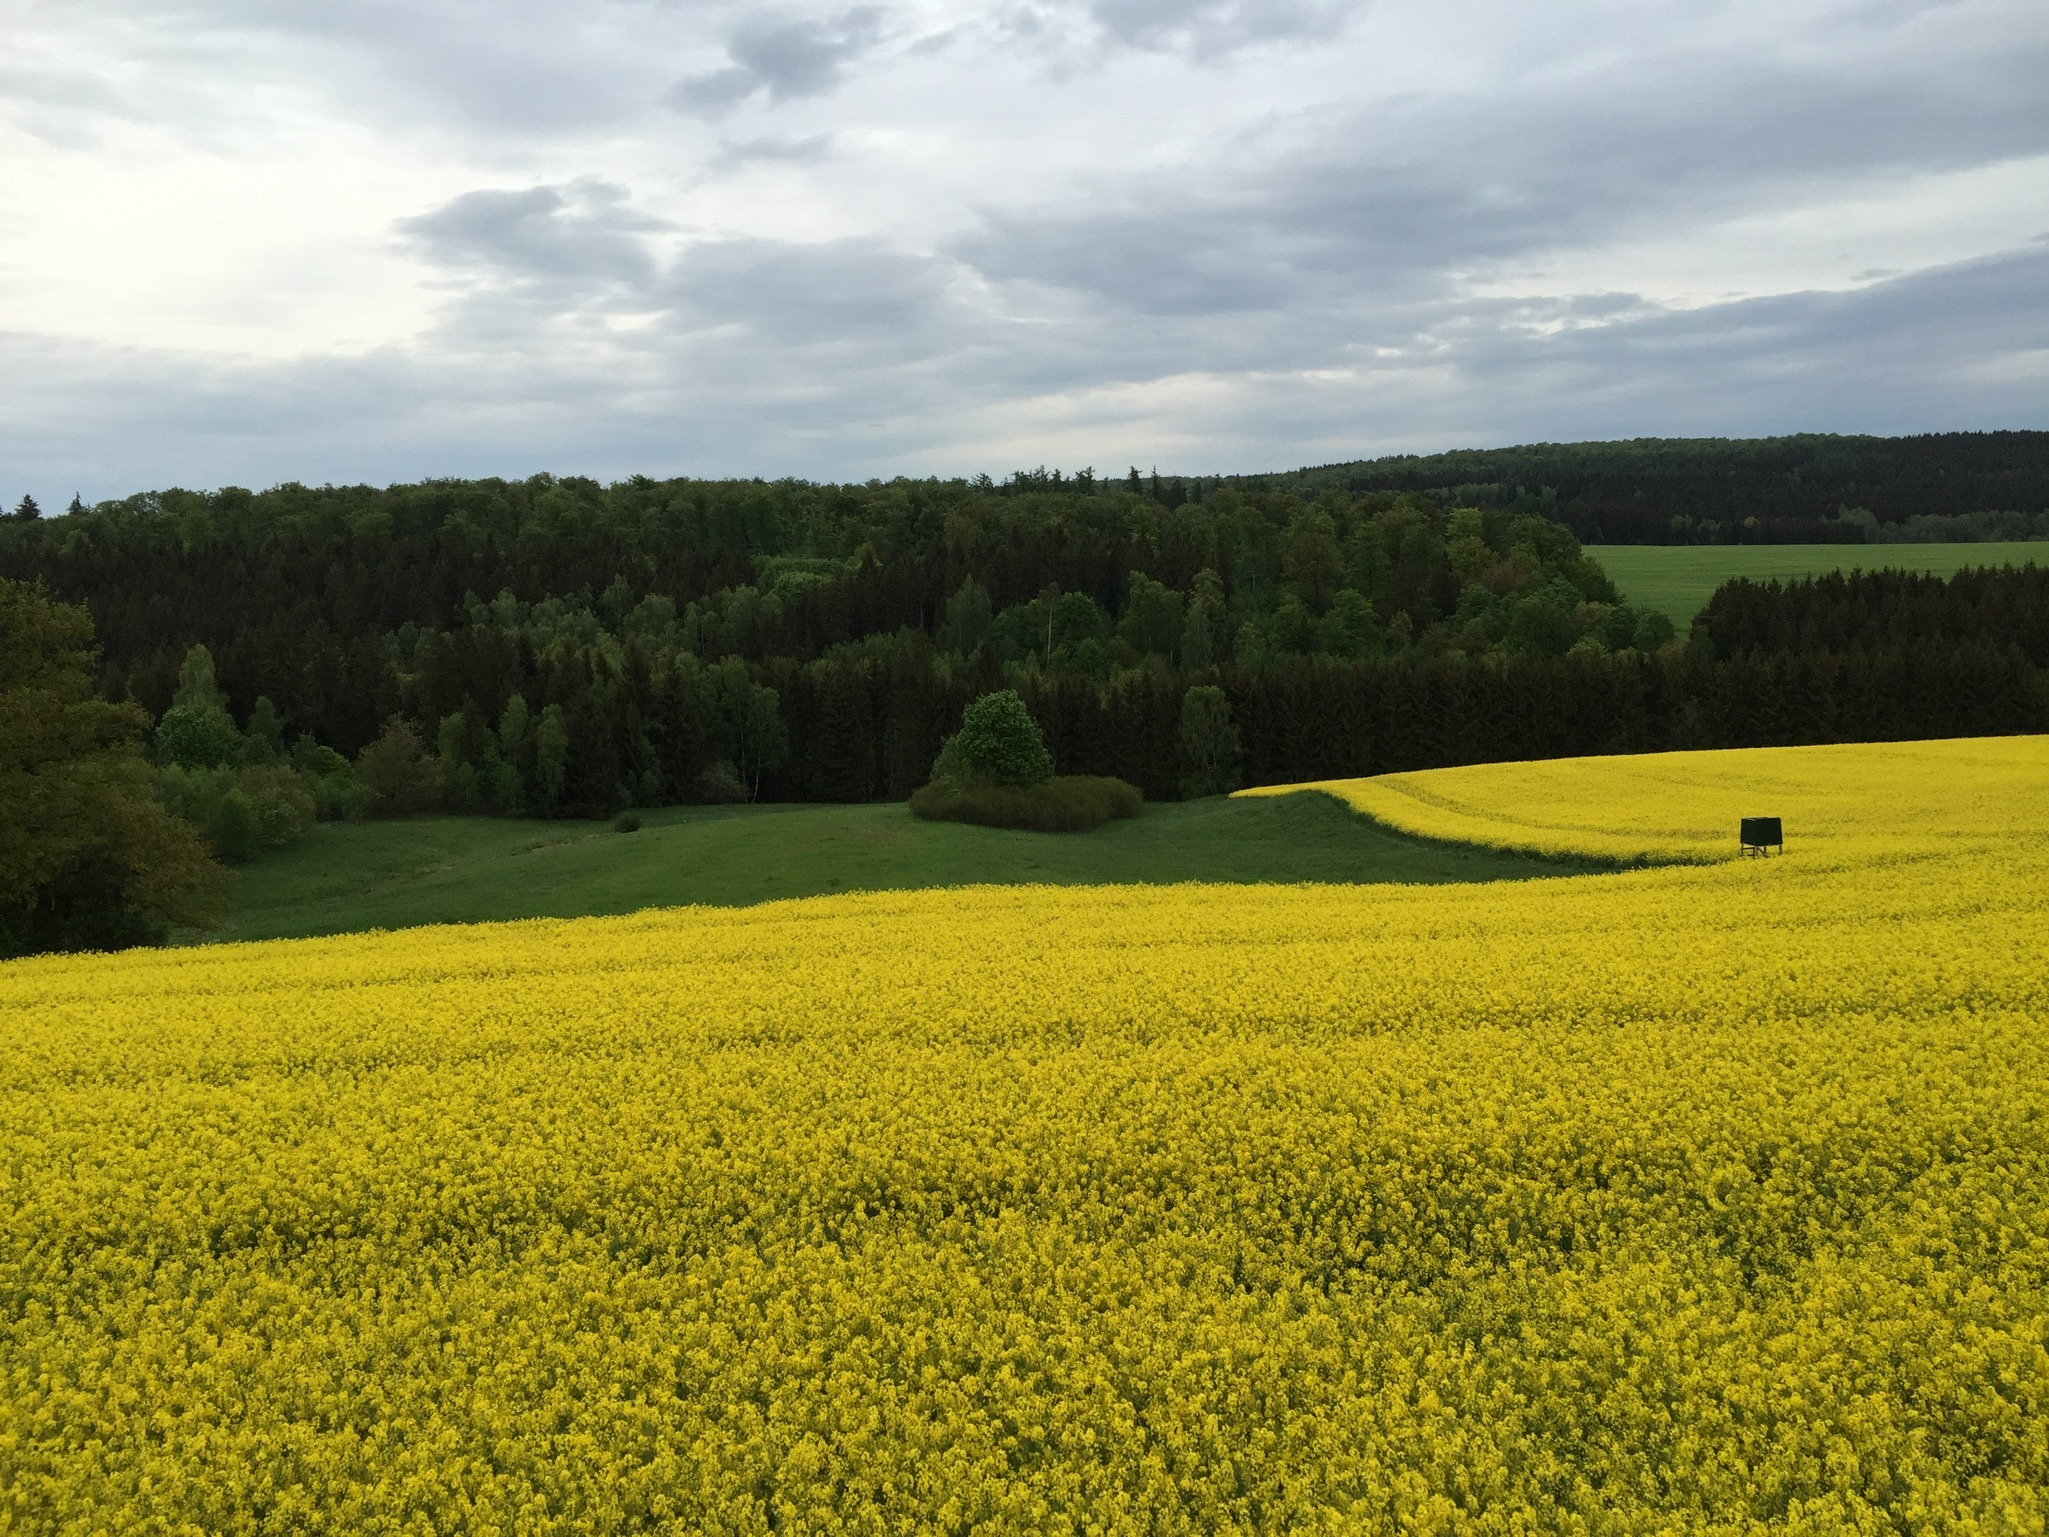
landscape, grass, horizon, plant, field, meadow, prairie, hill, flower, food, produce, vegetable, crop, pasture, agriculture, plain, rapeseed, grassland, canola, resin, ecosystem, brassica, rural area, flowering plant, grass family, land plant, mustard plant, mustard and cabbage family, brassica rapa, dankerode, rape in bloom